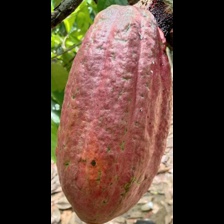
Label: sana